Transatlantic flight

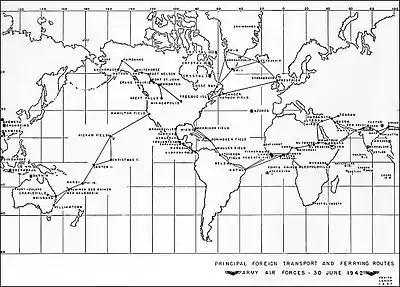
Major trunk air routes of AAF Ferrying Command, June 1942.

On 5 July 1937, A.S. Wilcockson flew a Short Empire for Imperial Airways from Foynes to Botwood, Newfoundland and Harold Gray piloted a Sikorsky S-42 for Pan American in the opposite direction. Both flights were a success and both airlines made a series of subsequent proving flights that same year to test out a variety of different weather conditions. Air France also became interested and began experimental flights in 1938.